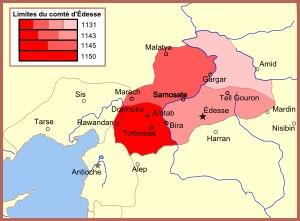
La maison de Courtenay est issue d'Hutton, apparenté aux comtes de Sens. Elle comporte plusieurs branches :
Le comté d'Édesse est l’un des premiers États latins d’Orient, le plus avancé dans le monde islamique. C’est aussi le premier à être reconquis par les musulmans, une cinquantaine d’années après sa création.
Josselin II de Courtenay, est le dernier comte d'Édesse, de 1131 à 1149, et le fils de Josselin Iᵉʳ et de Béatrice d'Arménie.